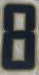
Number: 8